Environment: real
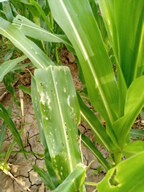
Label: fall_armyworm